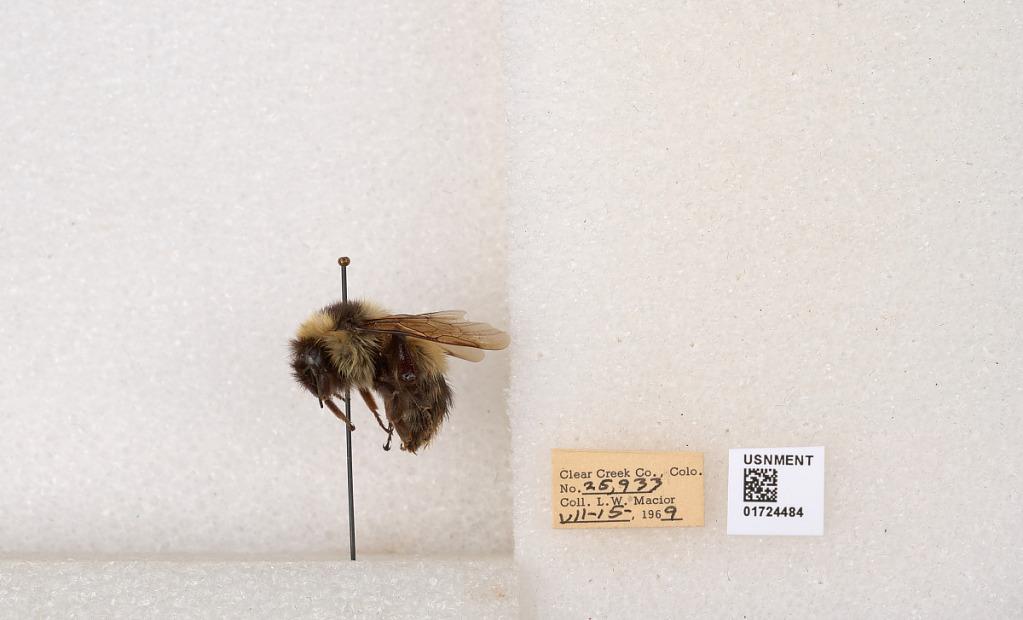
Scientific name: Bombus kirbyellus
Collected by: L. Macior
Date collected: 1969-7-15
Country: United States
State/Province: Colorado
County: Clear Creek
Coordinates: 39.6891, -105.644